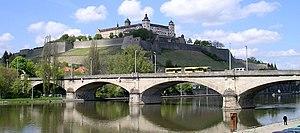
Le Ludwigsbrücke, aussi connu sous le nom de Löwenbrücke à cause des quatre statues de lion sur les deux allées, est l'un des sept ponts sur le Main de Wurtzbourg.